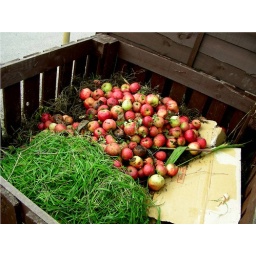
Windfall apples, grass cuttings and cardboard sit on top of rotting horse manure in the new compost heap